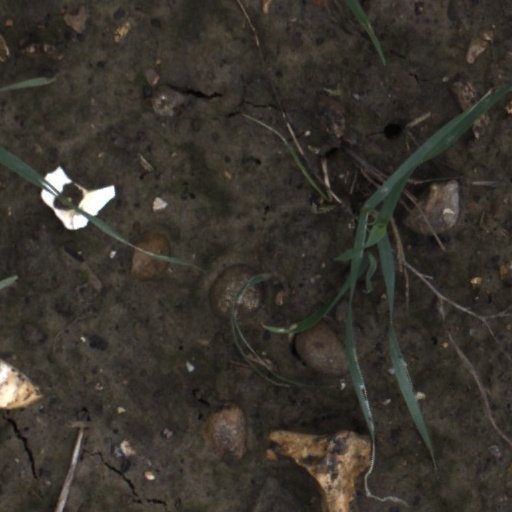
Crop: wheat